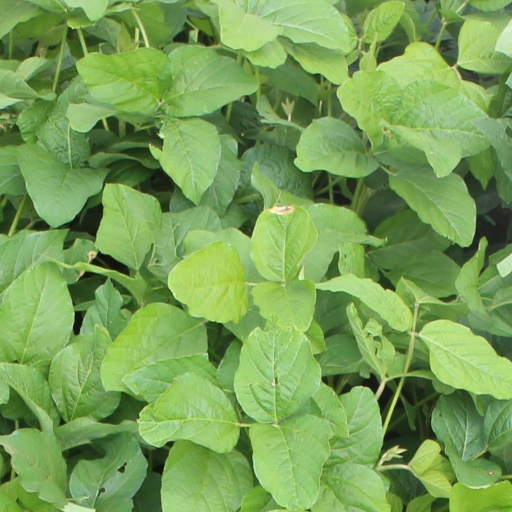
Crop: soybean